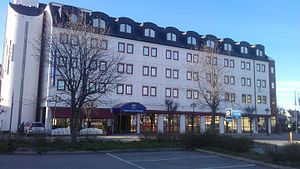
Comfort Hotels
Comfort Hotel Ringerike i Hønefoss (2012).
Comfort Hotels er en hotelkæde, der i dag er en del af Nordic Choice Hotels. Selskabet har en årlig omsætning på mere end 6,2 milliarder NOK og over 9.200 ansatte. Comfort Hotels har 35 hoteller i Norden.